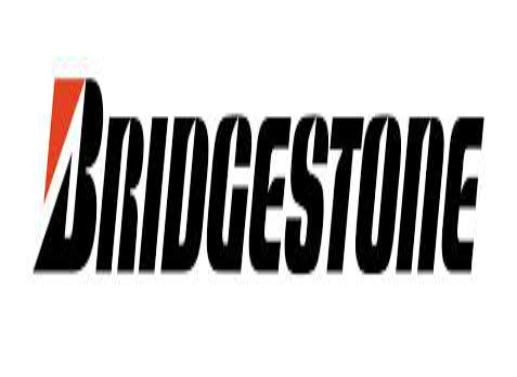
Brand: Bridgestone
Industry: Transportation